Lugus

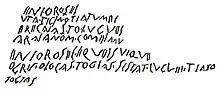
The long dedication to Lugus from Peñalba de Villastar

Lugus (sometimes Lugos or Lug) is a Celtic god whose worship is attested in the epigraphic record. No depictions of the god are known. Lugus perhaps also appears in Roman sources and medieval Insular mythology.